Antony Santos

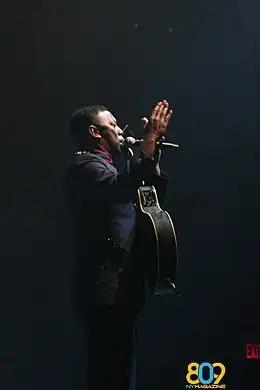
Santos performing at the United Palace on in 2010

In 2010, Santos released "Mensaje". It included the hits like "Perdóname" and "La Tristeza De Mi Carta". It also featured his son Yordi Santos, who now goes under the name Yordi Saints, in the song "Ven Amor". In 2011, he released "Vuelve". It included the singles like "Pequeño Huracan" and "Golpes En El Corazón". In the same year, he was featured along with Luis Vargas and Raulín Rodríguez in Romeo Santos' song Debate de 4 as part of Romeo's first solo album Formula, Vol. 1. This was considered a historic collaboration for its time as Romeo united 3 musicians who are considered the 3 greatest in the bachata genre. Also, during the first three or four decades, collaborations were very rare at the time. In the 2000s, a few collaborations were made. However, it wasn't until the 2010s when it became more common to do so. Even though at this time Anthony had personal issues with Vargas and Rodríguez, he was willing to join in the song. Romeo explained that when he had the idea to unite the three of them for this song, he wasn't sure if Anthony would want to be part of the song based on the circumstances. To Romeo's surprised, Anthony agreed because he felt like he couldn't say no to Romeo and knew how important it was to make this song.